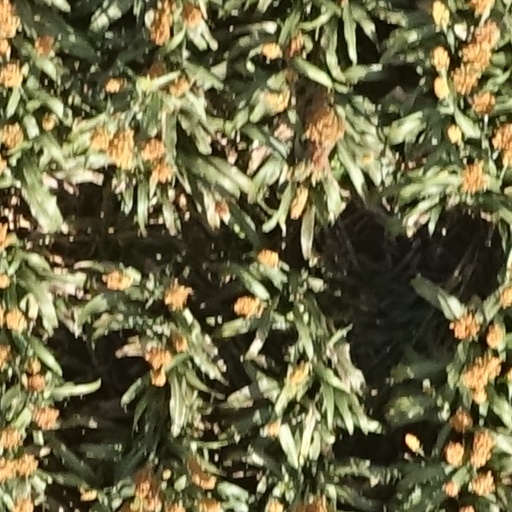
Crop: sorghum